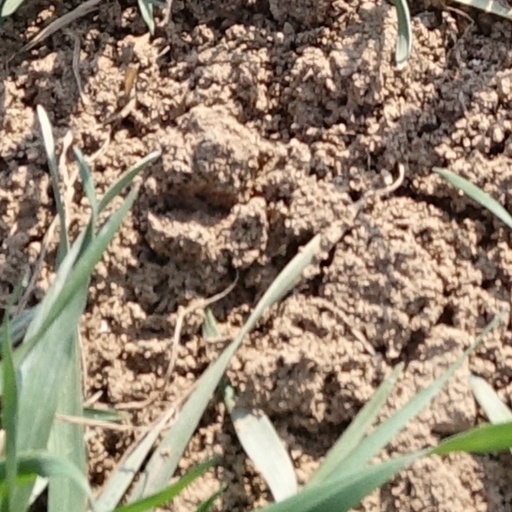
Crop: wheat